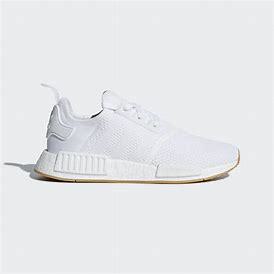
Brand: Adidas
Model: NMD Sale